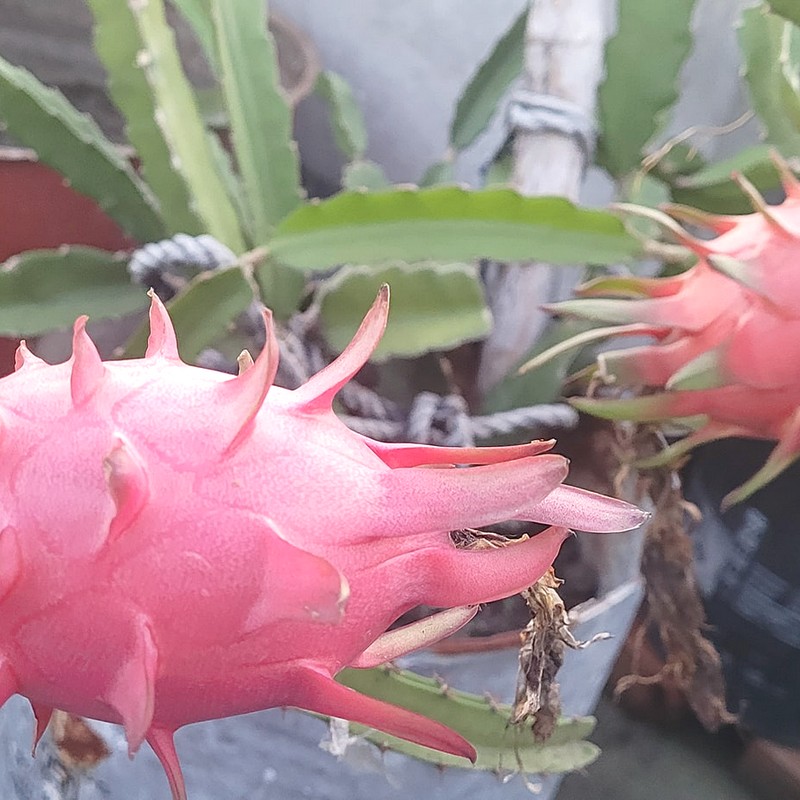
Label: Mature Dragon Fruit